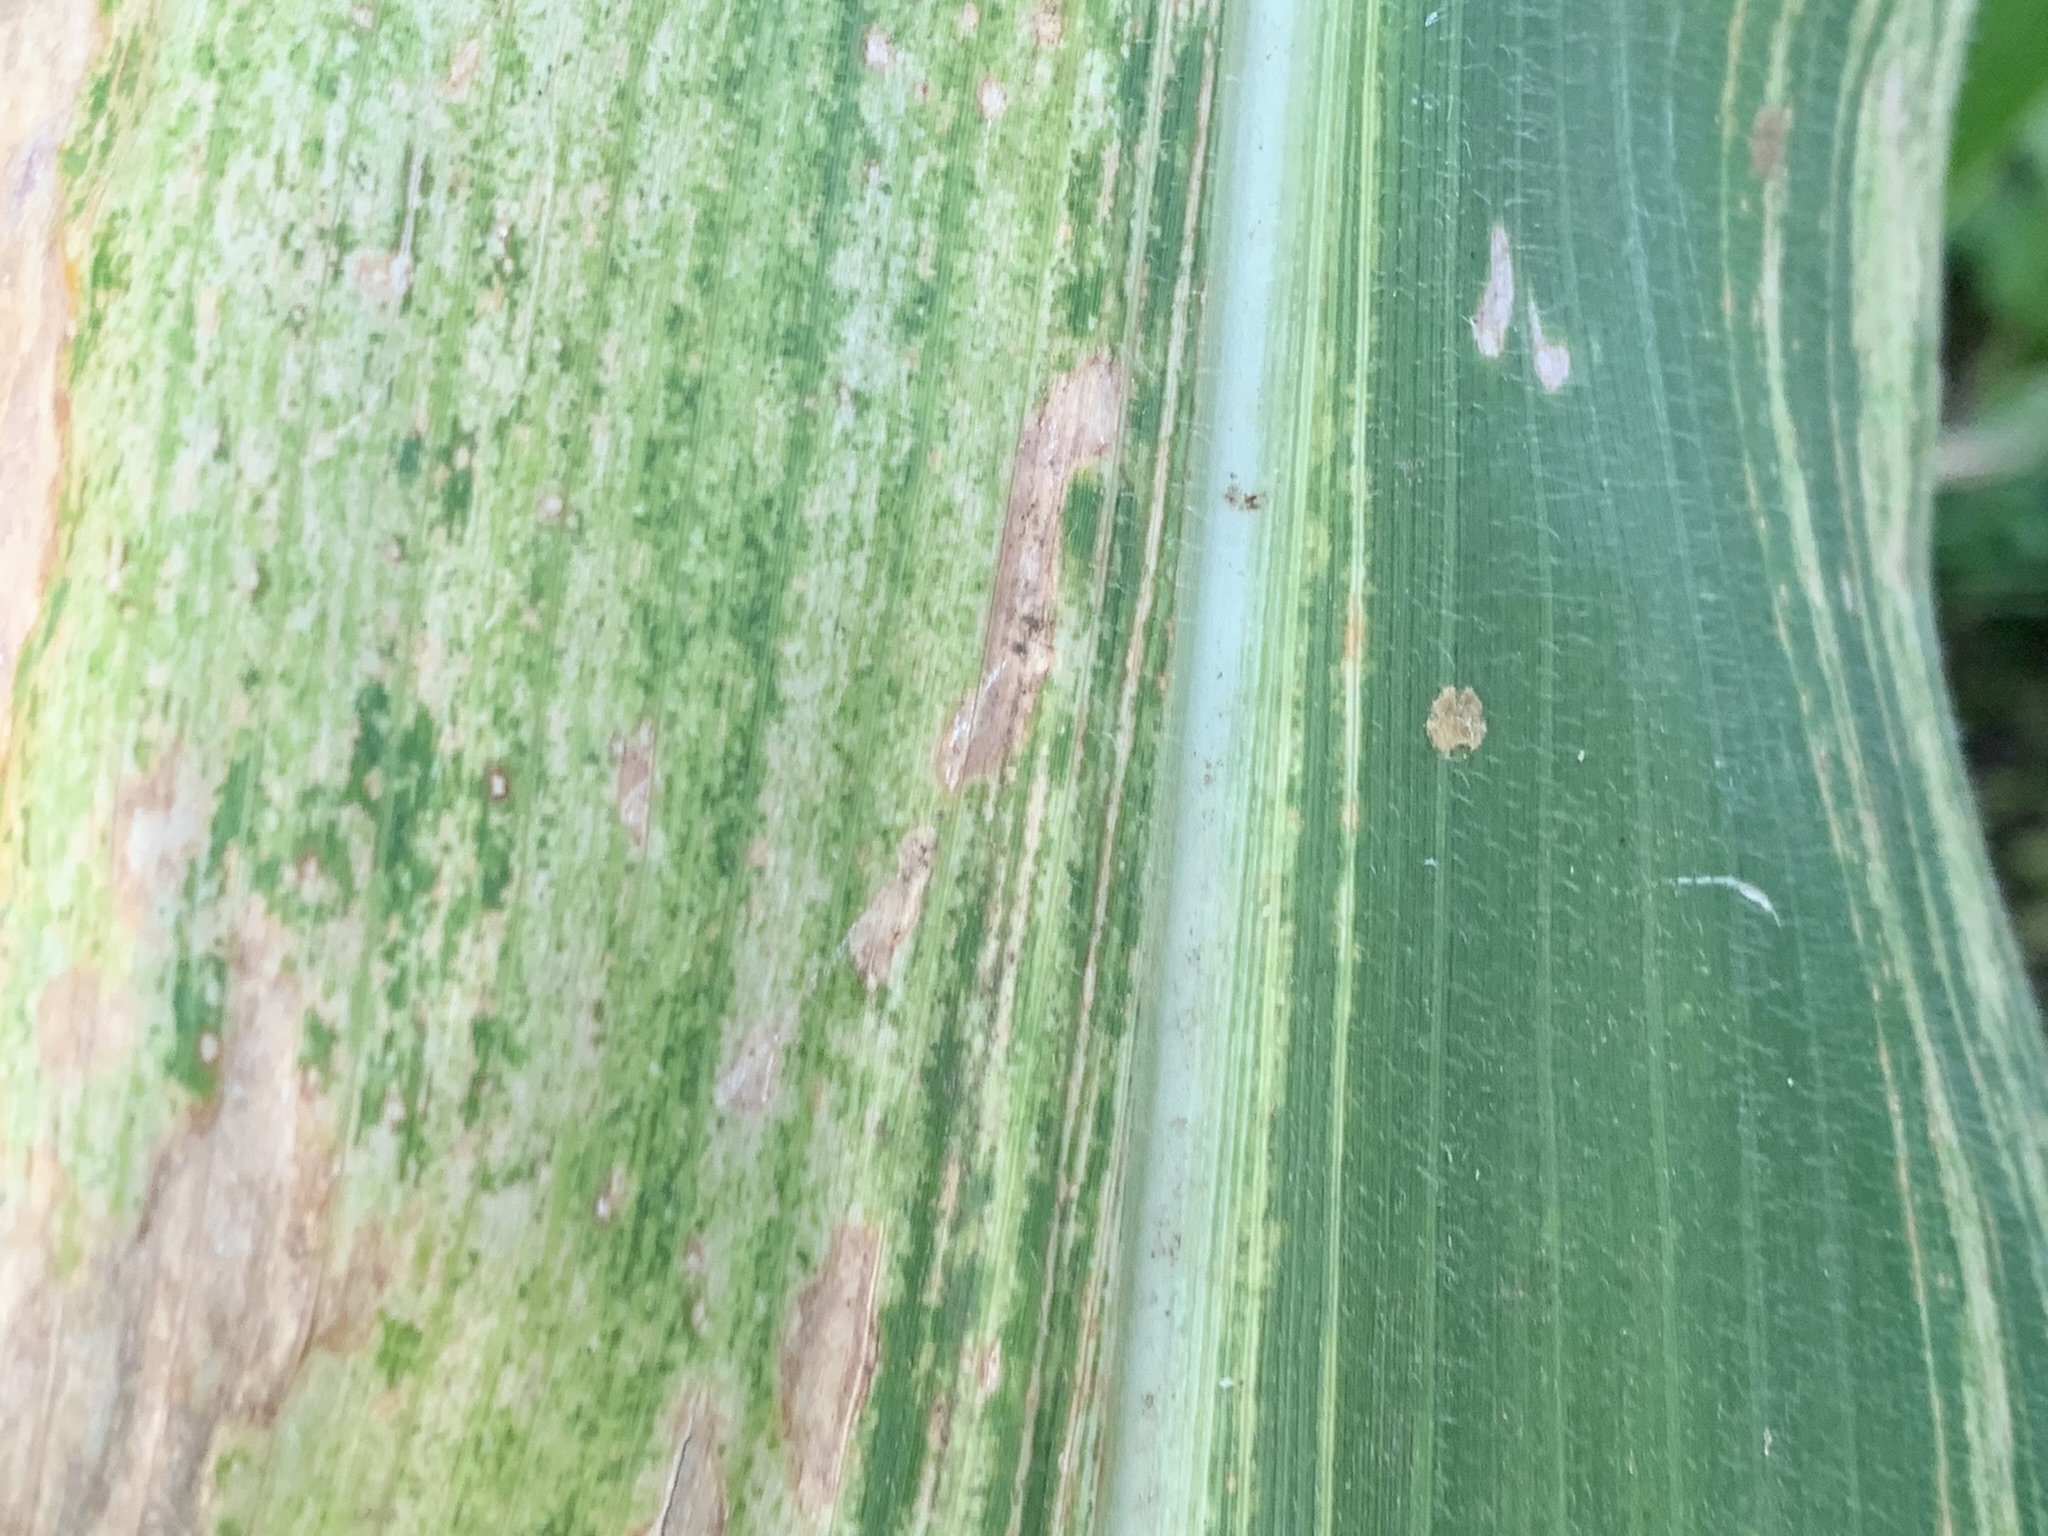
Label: MLN